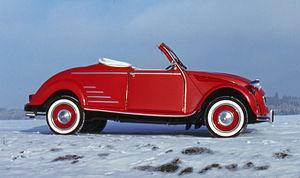
Dès son apparition en 1948, la Citroën 2 CV a inspiré les carrossiers, amateurs ou professionnels, sa plateforme se prêtant bien à la transformation. La Méhari en est un exemple, même si finalement elle est apparue au catalogue du constructeur. Certains modèles très rares sont également sortis des usines Citroën.
La Citroën 2 CV — familièrement appelée Deuche, Deudeuche ou encore Deux pattes en référence à son moteur bicylindre — est une voiture populaire française produite par Citroën entre le 7 octobre 1948 et le 27 juillet 1990. Avec un peu plus de 5,1 millions d'exemplaires, elle fait partie des dix voitures françaises les plus vendues de l'histoire.
La Hoffmann 2 CV Cabrio est une voiture en kit basée sur la plateforme de la Citroën 2CV dont elle conserve le châssis et l'avant de la carrosserie d'origine. Wolfgang Hoffmann, un ancien concessionnaire Citroën allemand, et son fils Felix, ont développé en 1988 le design et les premiers prototypes à Hohenfurch, en Haute-Bavière.